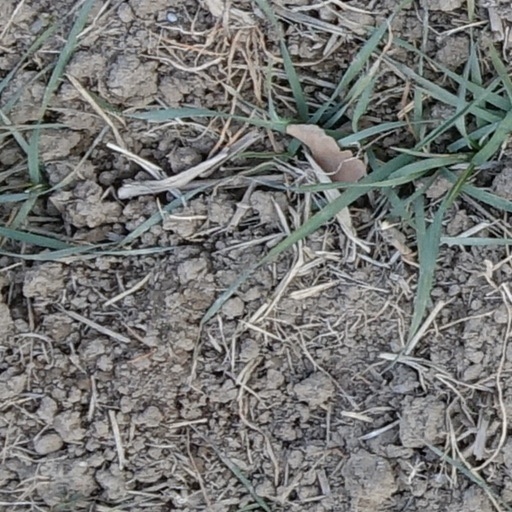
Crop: wheat